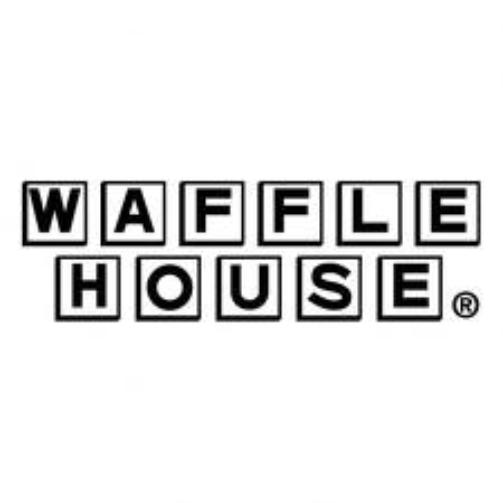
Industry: Food